Heli Rantanen

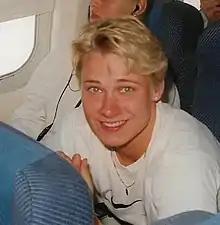
Rantanen in 1998

Heli Orvokki Rantanen (born 26 February 1970) is a retired Finnish track and field athlete who competed in the javelin throw. She won the gold medal at the 1996 Summer Olympics, setting a new personal best of 67.94 in the first round. She is the first Nordic woman to become an Olympic Champion in athletics.